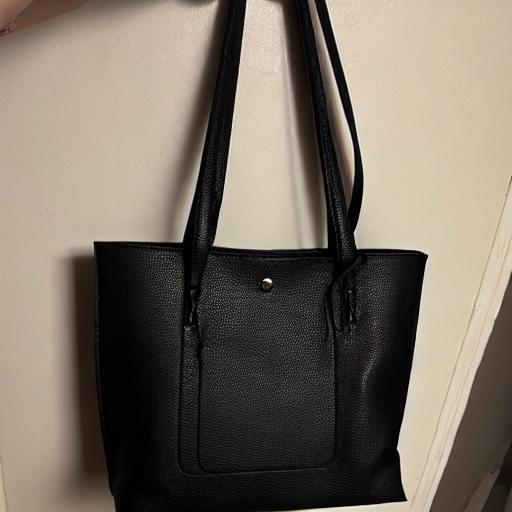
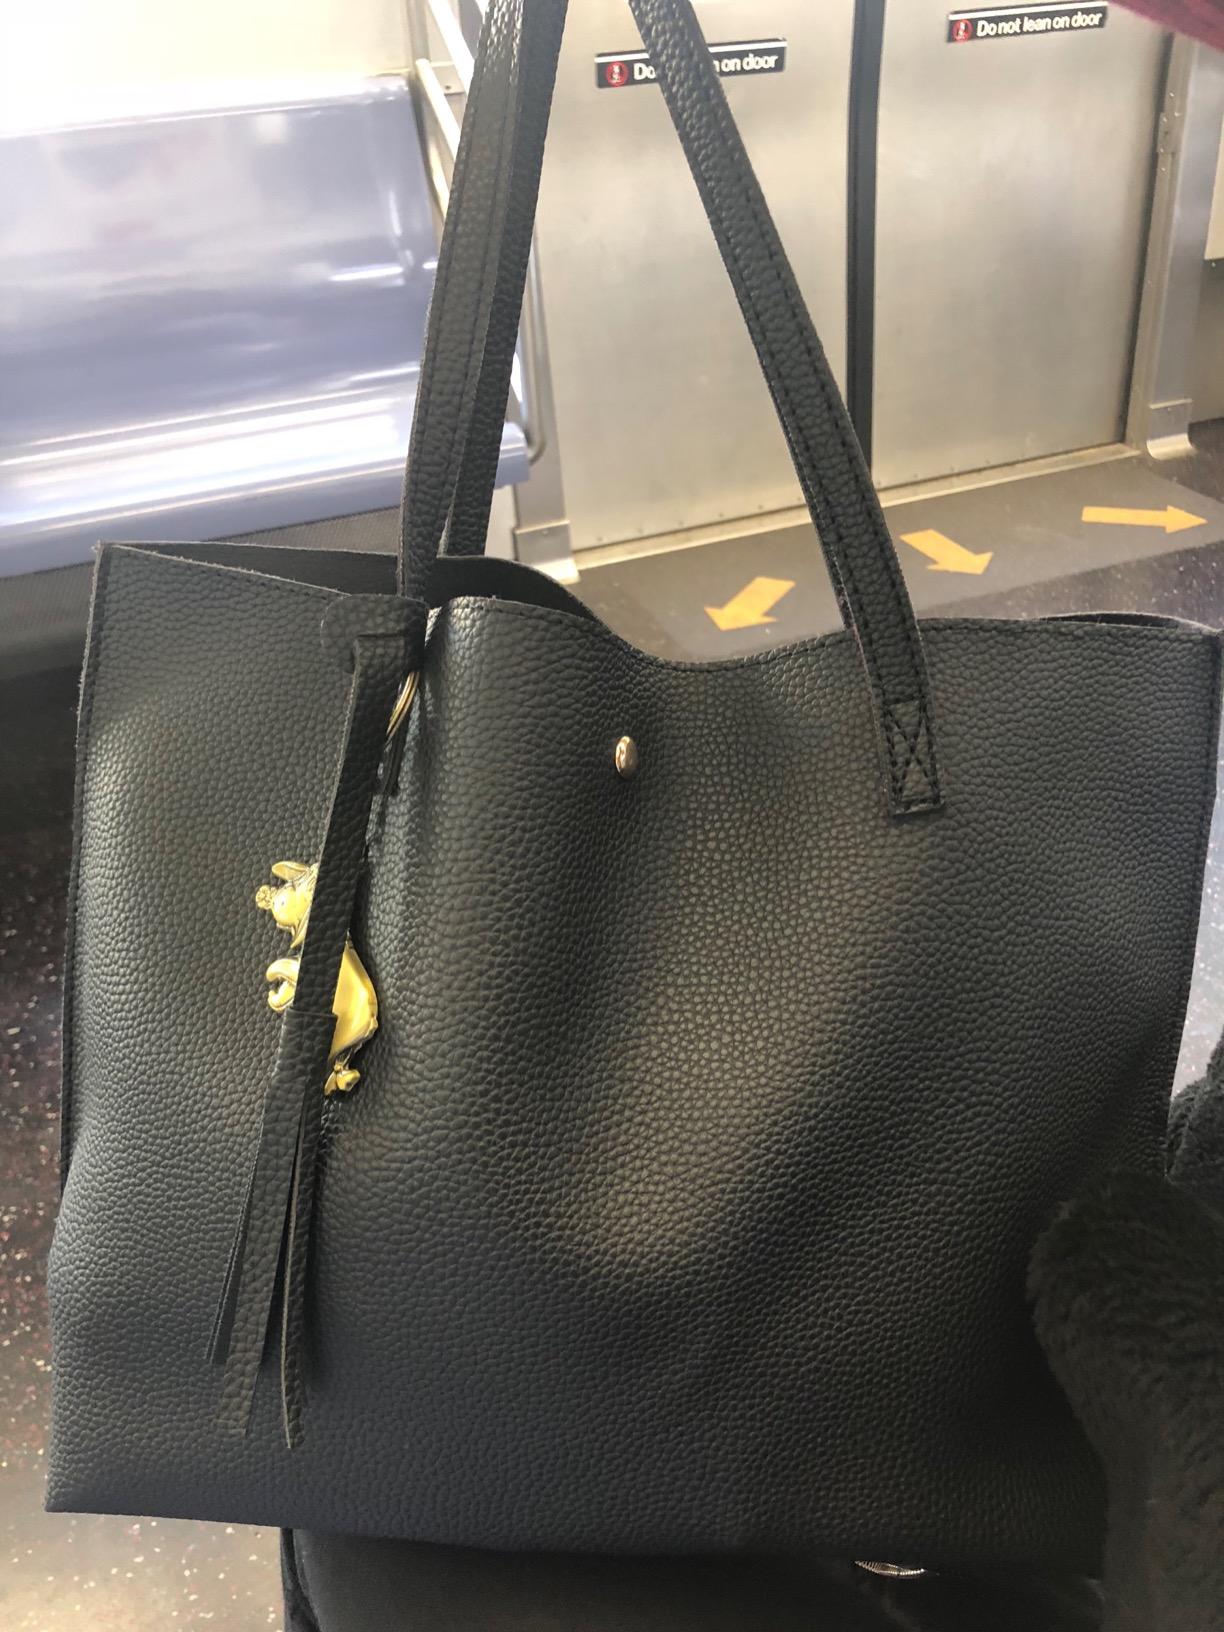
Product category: accessories_handbag
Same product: no